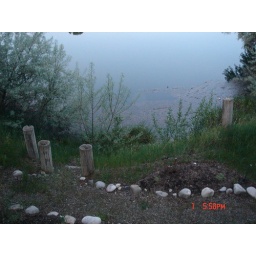
In front of the water and in front of the house